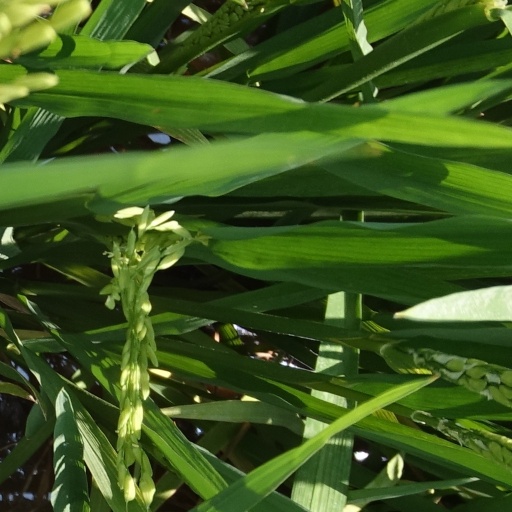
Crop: rice